Japanese sea bass

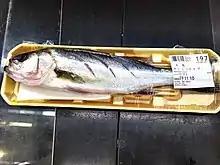
Japanese sea bass being sold as food in Japan

This species is important commercially, popular as a game fish, and farmed.